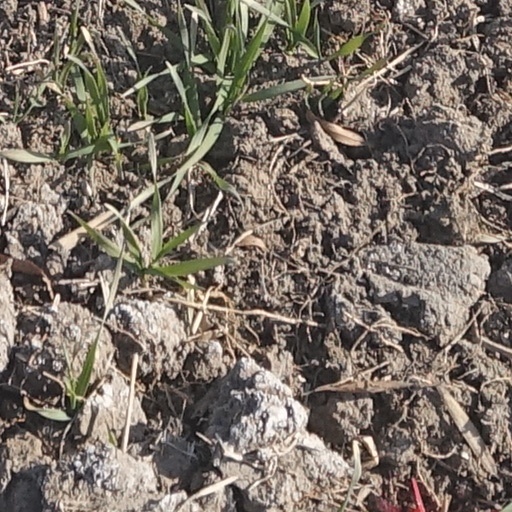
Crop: wheat